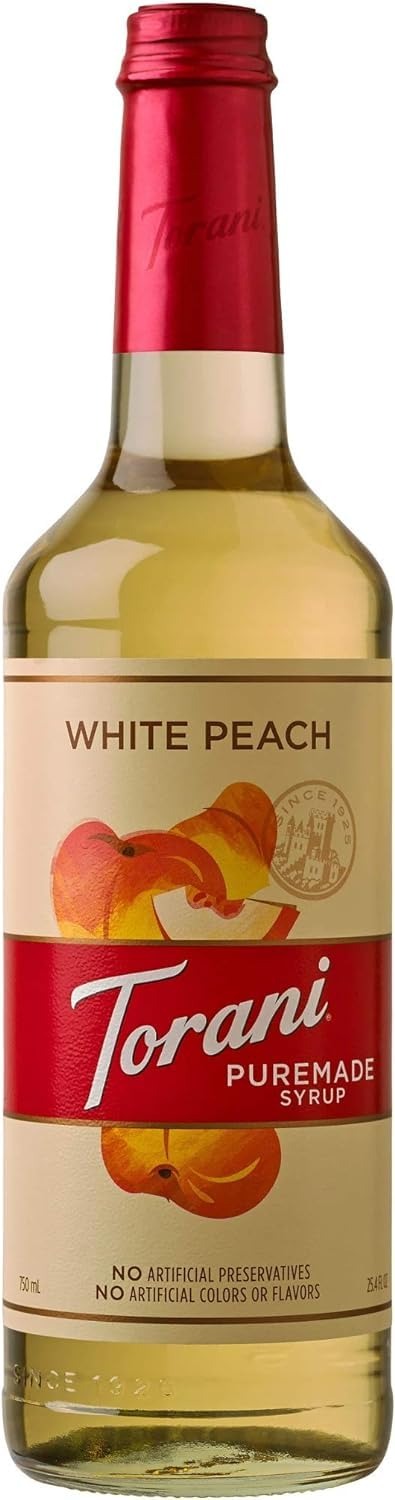
Item Name: Torani Puremade Syrup, White Peach Flavor, Glass Bottle, Natural Flavors, 25.4 Fl. Oz, 750 mL
Bullet Point: 602266
Product Description: This syrup will delight your palate with the delicious flavor of a juicy, perfectly ripe white peach. GMO-free with no artificial flavors, colors or preservatives, it's the perfect syrup for flavoring hand-crafted sodas, teas, lemonades and cocktails without compromise.
Value: 25.4
Unit: Fl Oz

Price: 18.22